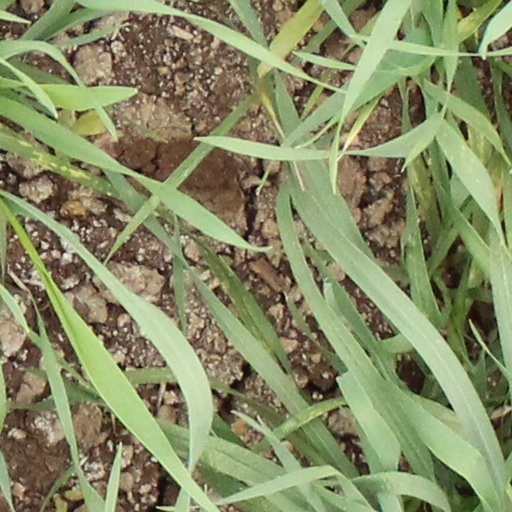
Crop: wheat